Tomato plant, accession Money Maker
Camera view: vertical (180 deg); turntable rotation: 300 degrees
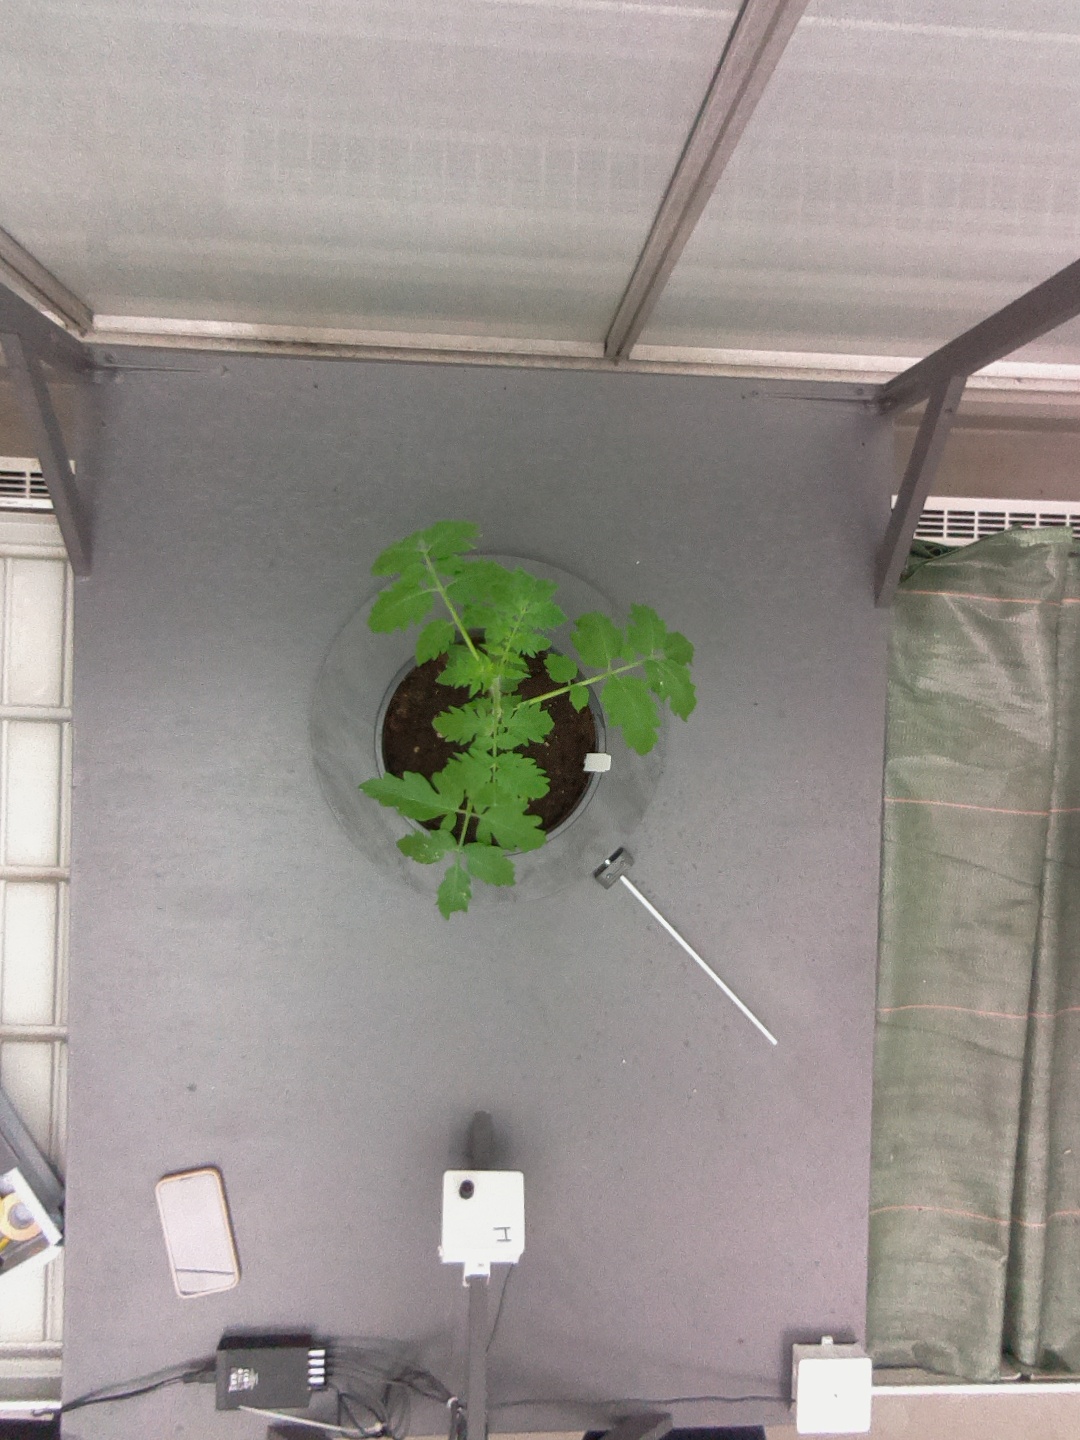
BBCH growth stage 13: 6 of true leaves visible